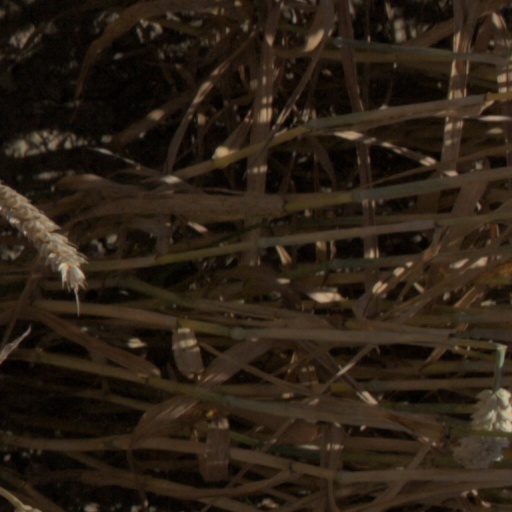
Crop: wheat